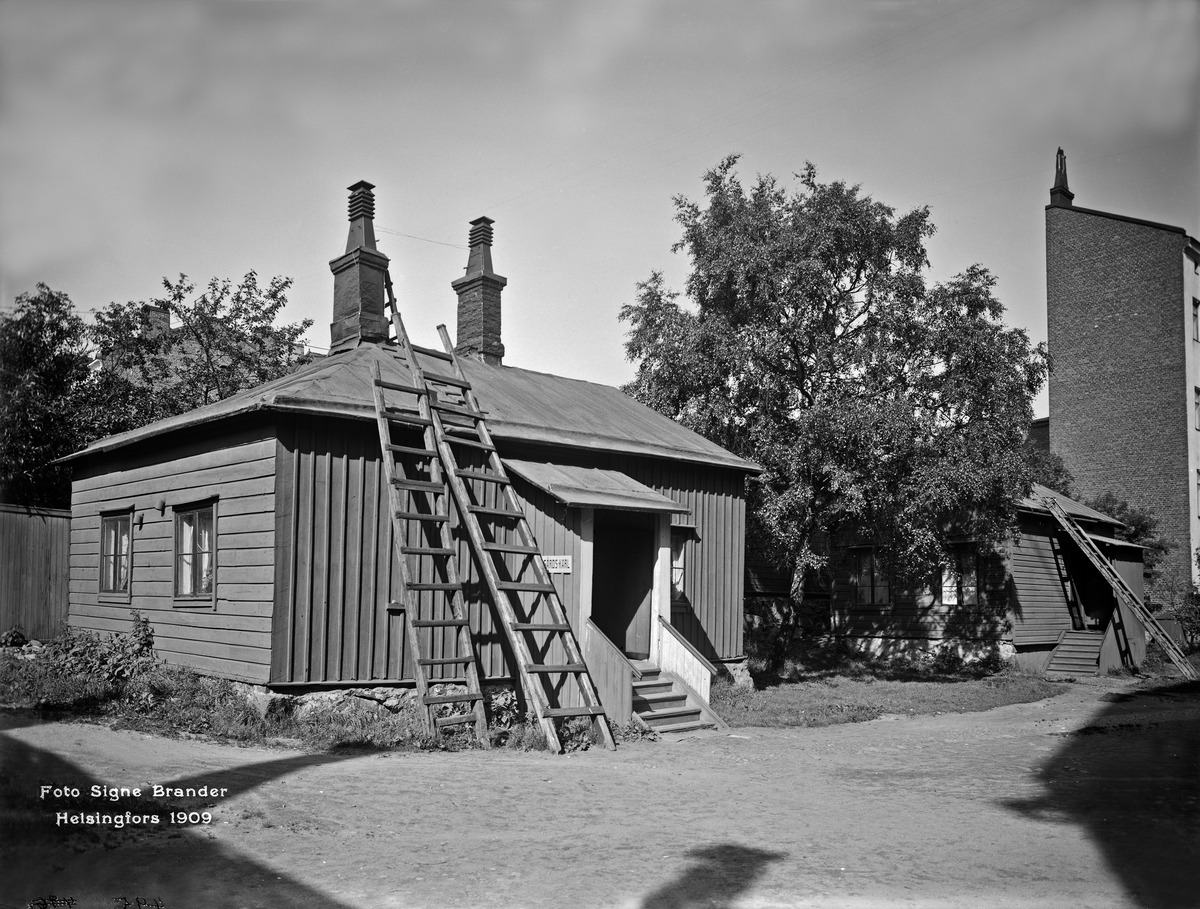
Iso Roobertinkatu 33
sisällön kuvaus: Iso Roobertinkatu 33. Piha. mustavalkoinen
Kuvaaja: Brander, Signe, valokuvaaja
Ajankohta: kuvausaika 1909
Paikka: Suomi, Uusimaa, Helsinki, Punavuori Helsinki, Iso Roobertinkatu 33
Aiheet: puurakennukset, asunnot työsuhdeasunnot, pihat